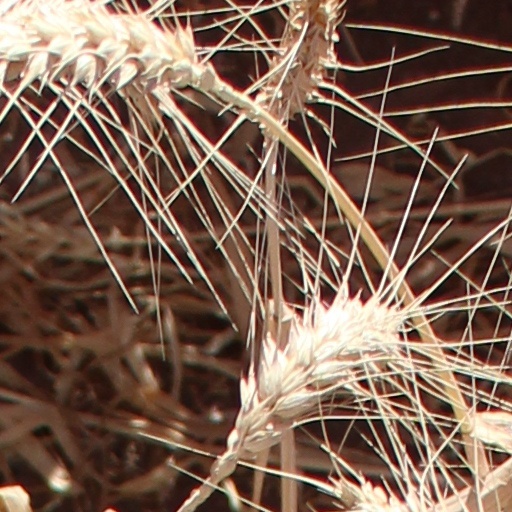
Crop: wheat